Yamagata Domain

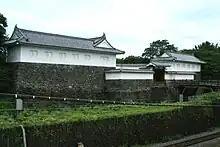
Restored East Gate of Yamagata Castle, administrative center of Yamagata Domain

Much of Dewa Province was controlled by the powerful Mogami clan during the Sengoku period. After Toyotomi Hideyoshi assigned the Uesugi clan to Aizu, senior Uesugi retainer Naoe Kanetsugu established himself at the neighboring Yonezawa Domain, with an army of 20,000 and gradually expanded his control north into Mogami territory. However, with the help of the Date clan under Date Masamune, the Mogami were able to defend Yamagata until Naoe was forced to withdraw following the defeat of the pro-Toyotomi forces at the Battle of Sekigahara.